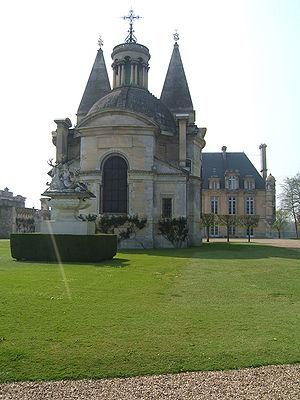
Chapelle du château d'Anet
Auguste Nicolas Caristie appelé aussi Augustin Caristie est un architecte français grand Prix de Rome.
Le château d'Anet est un château de style Renaissance situé en Eure-et-Loir, que le roi Henri II de France fit construire au XVIᵉ siècle pour sa favorite, Diane de Poitiers.